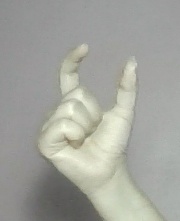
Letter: nun